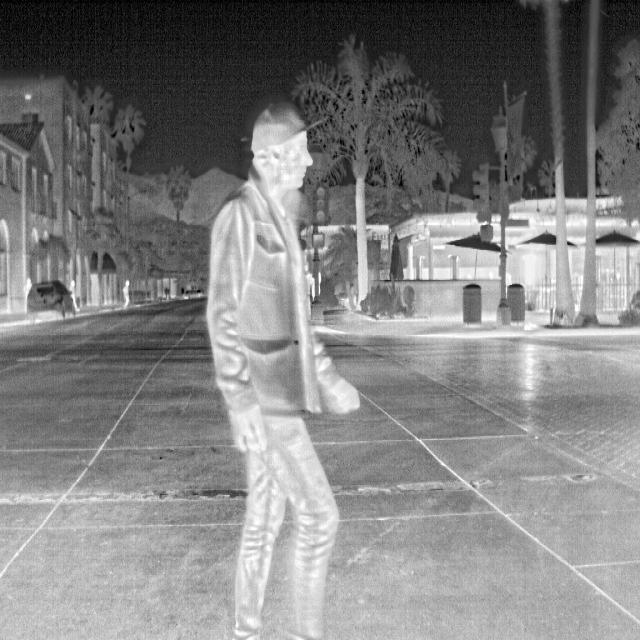
Detected objects:
label: person
label: person
label: person
label: person